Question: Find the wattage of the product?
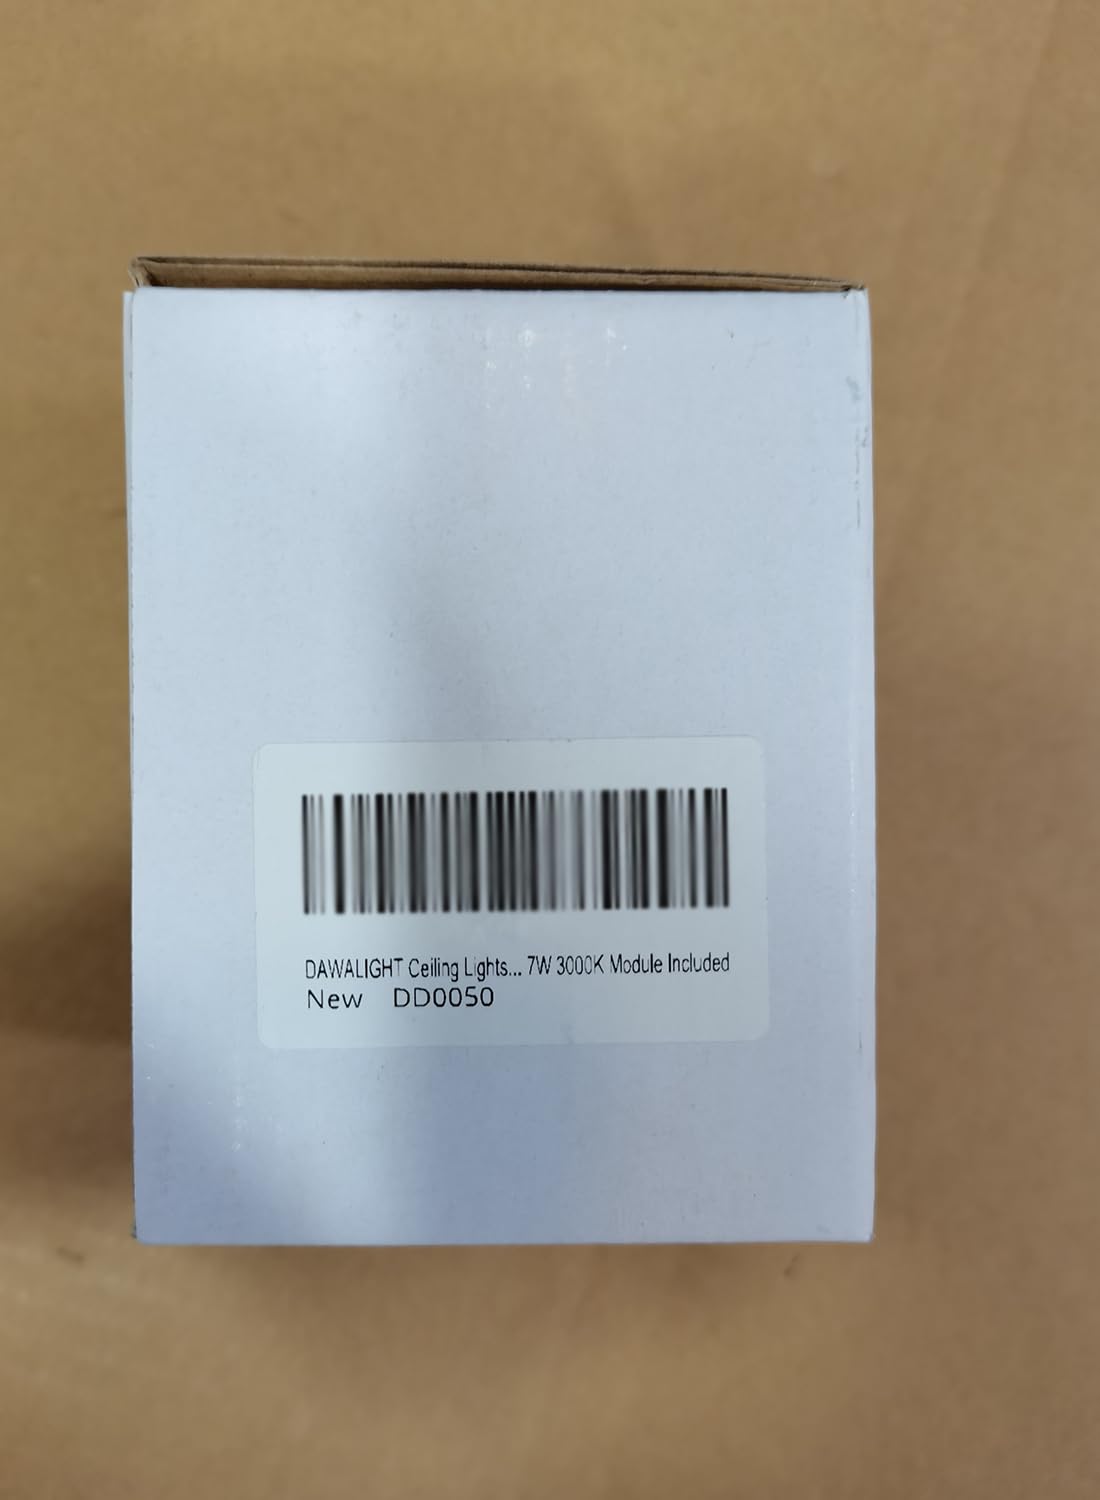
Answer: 7.0 watt